The John H. Jackson Moot Court Competition

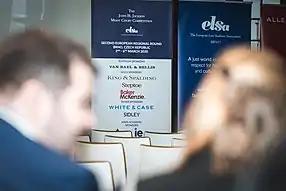

The John H. Jackson Moot Court Competition is supported by multiple historical sponsors, in addition to the technical support of the World Trade Organization. They are providing financial and academic support to the organisation.